Direct Rail Services

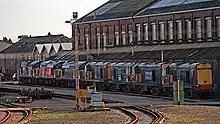
DRS locos awaiting overhaul at Eastleigh Works, October 2009

Direct Rail Services initially operated from a base at the nuclear reprocessing plant in Sellafield, but in 1998 moved into Carlisle Kingmoor depot which had been disused since 1987.